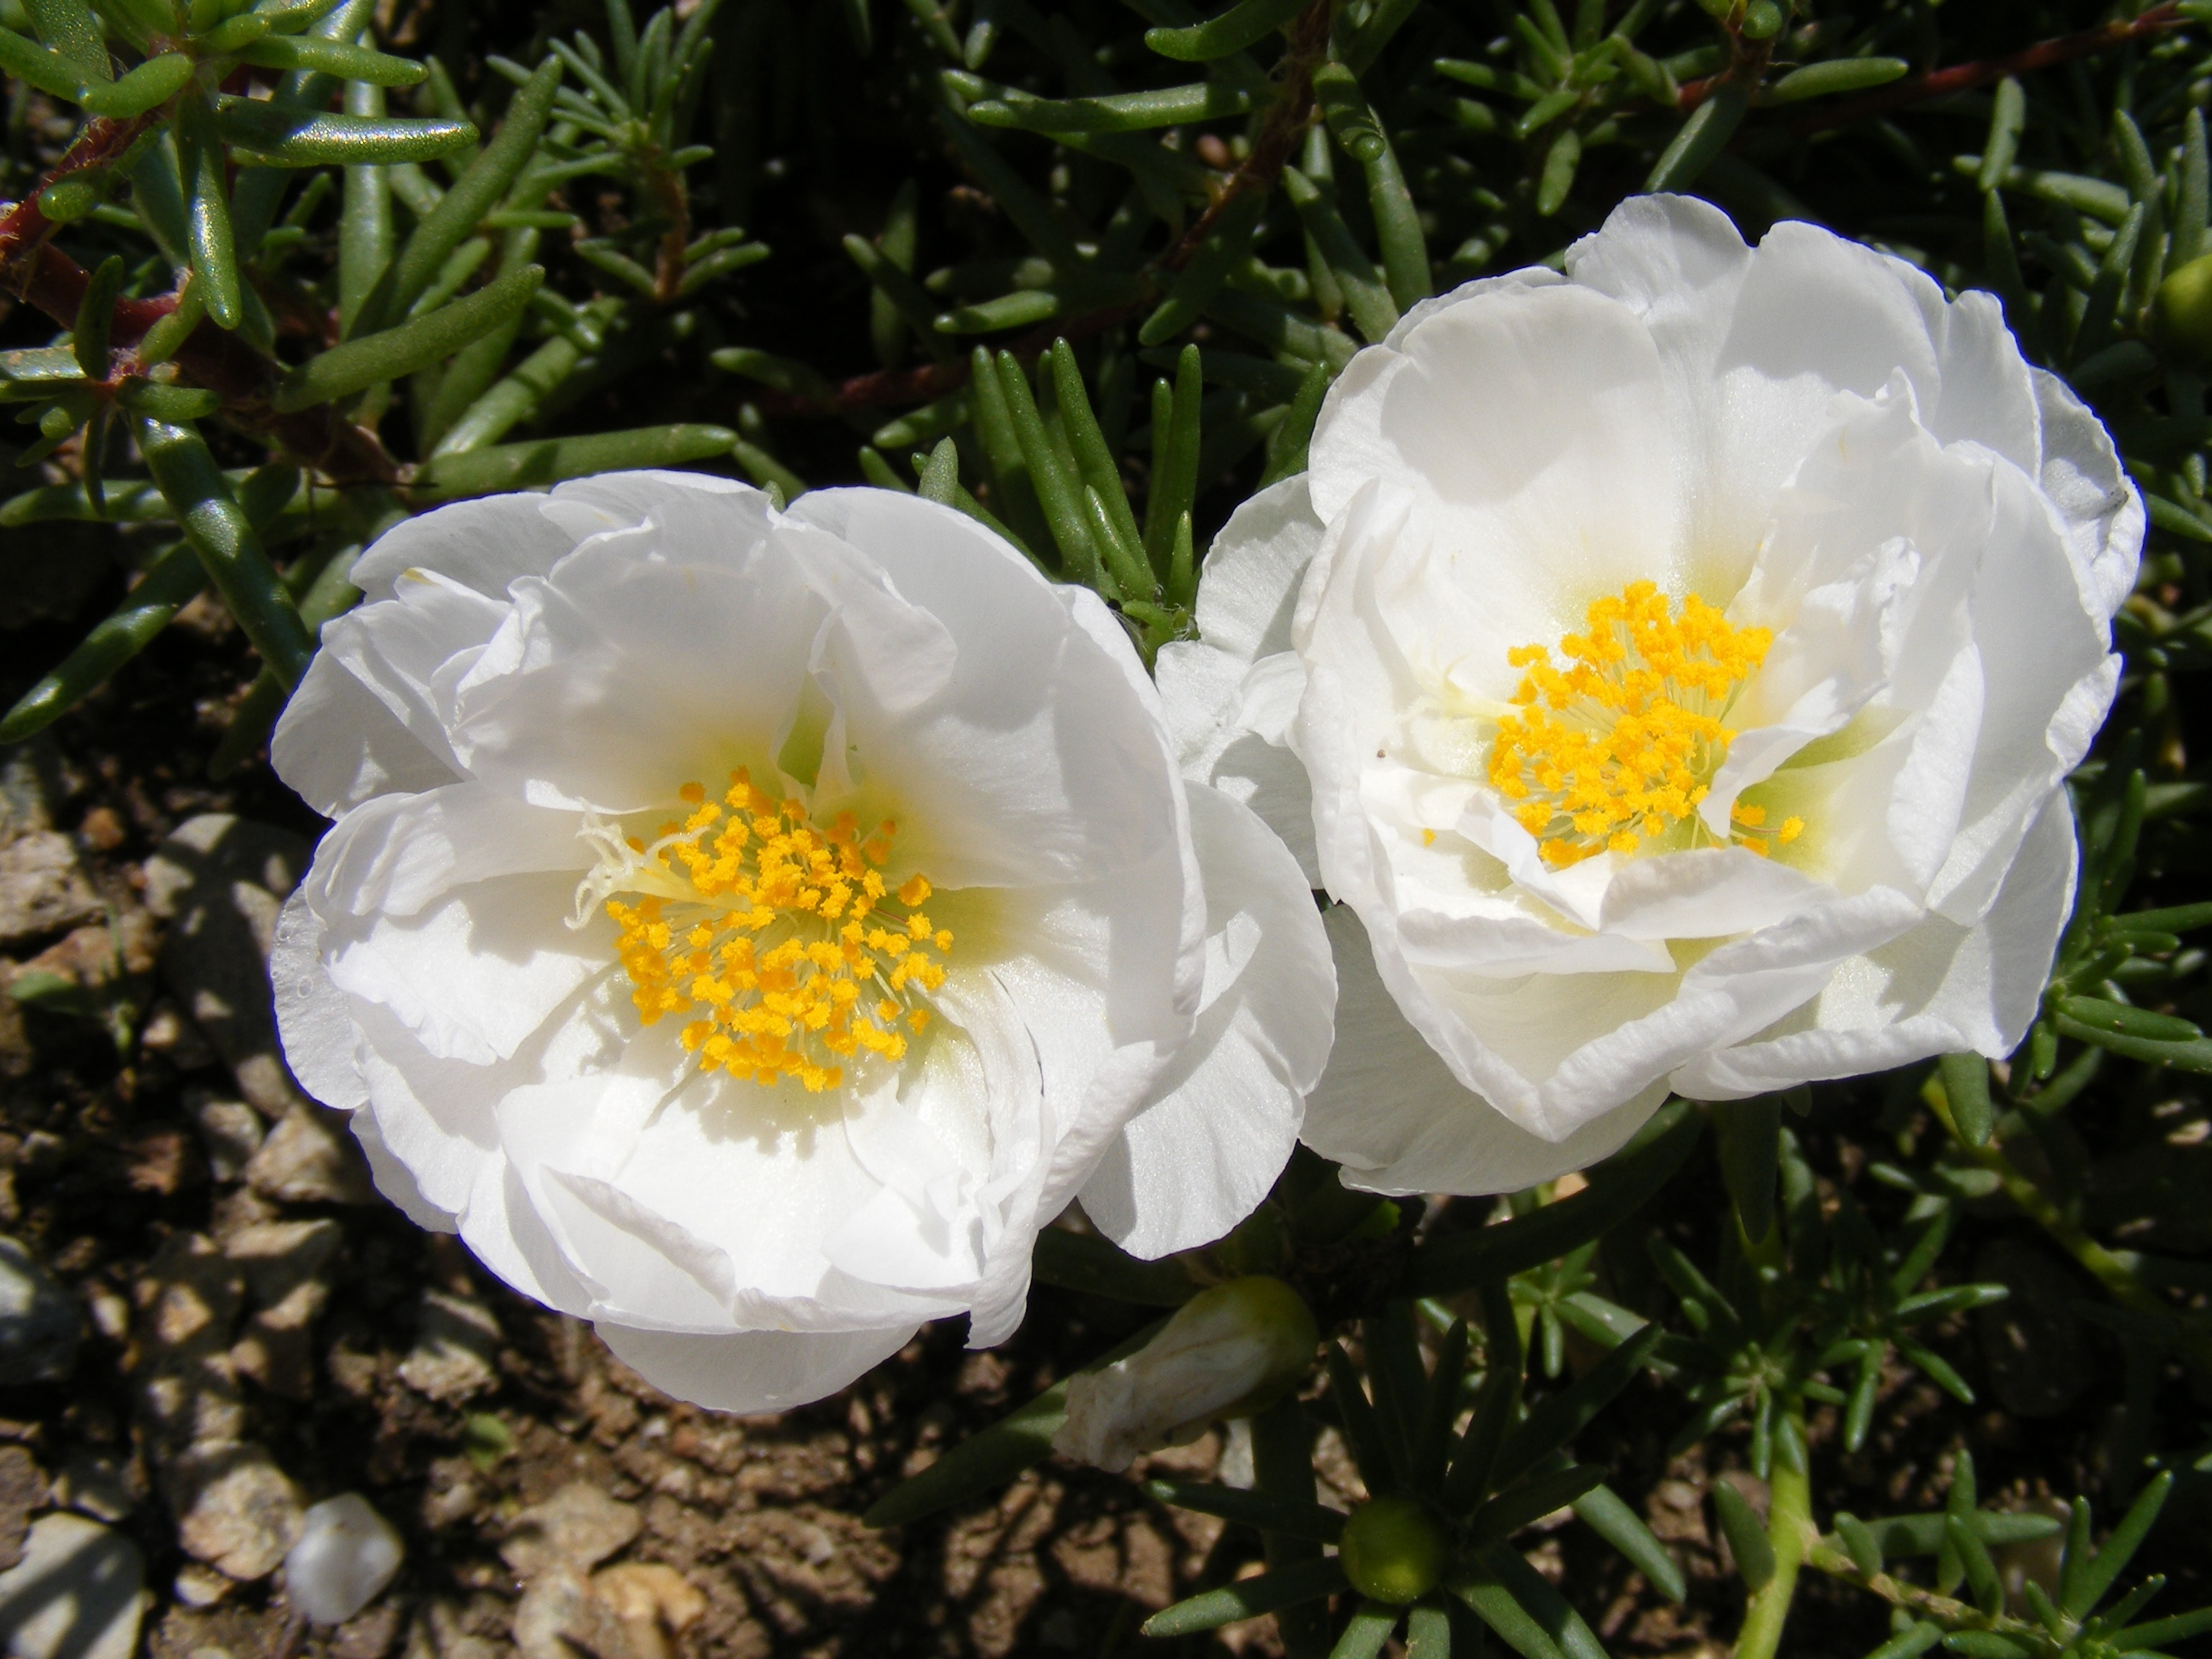
plant, white, flower, petal, moss, rose, botany, garden, flora, plants, flowers, portulaca, peony, grandiflora, flowering plant, purslane, land plant